February 5–6, 2010 North American blizzard

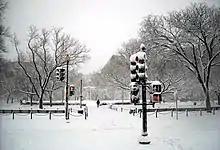
The park located in the center of Dupont Circle, Washington, D.C.

Many counties, including the rural areas across the Appalachian mountains and Delmarva averaged over two feet of snow.